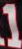
Number: 1